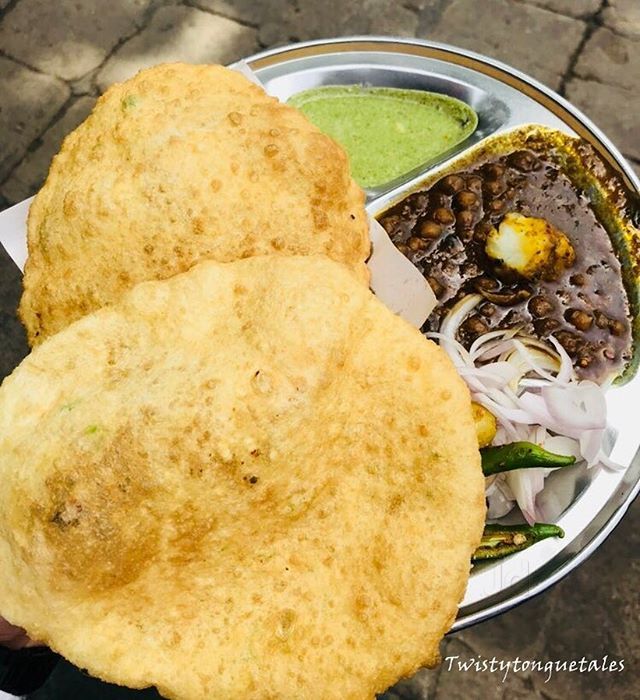
Dish: chole_bhature